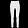
Label: Trouser